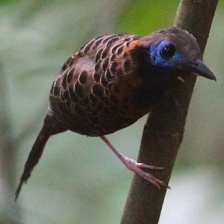
Species: ANTBIRD
Scientific name: THAMNOPHILIDAE